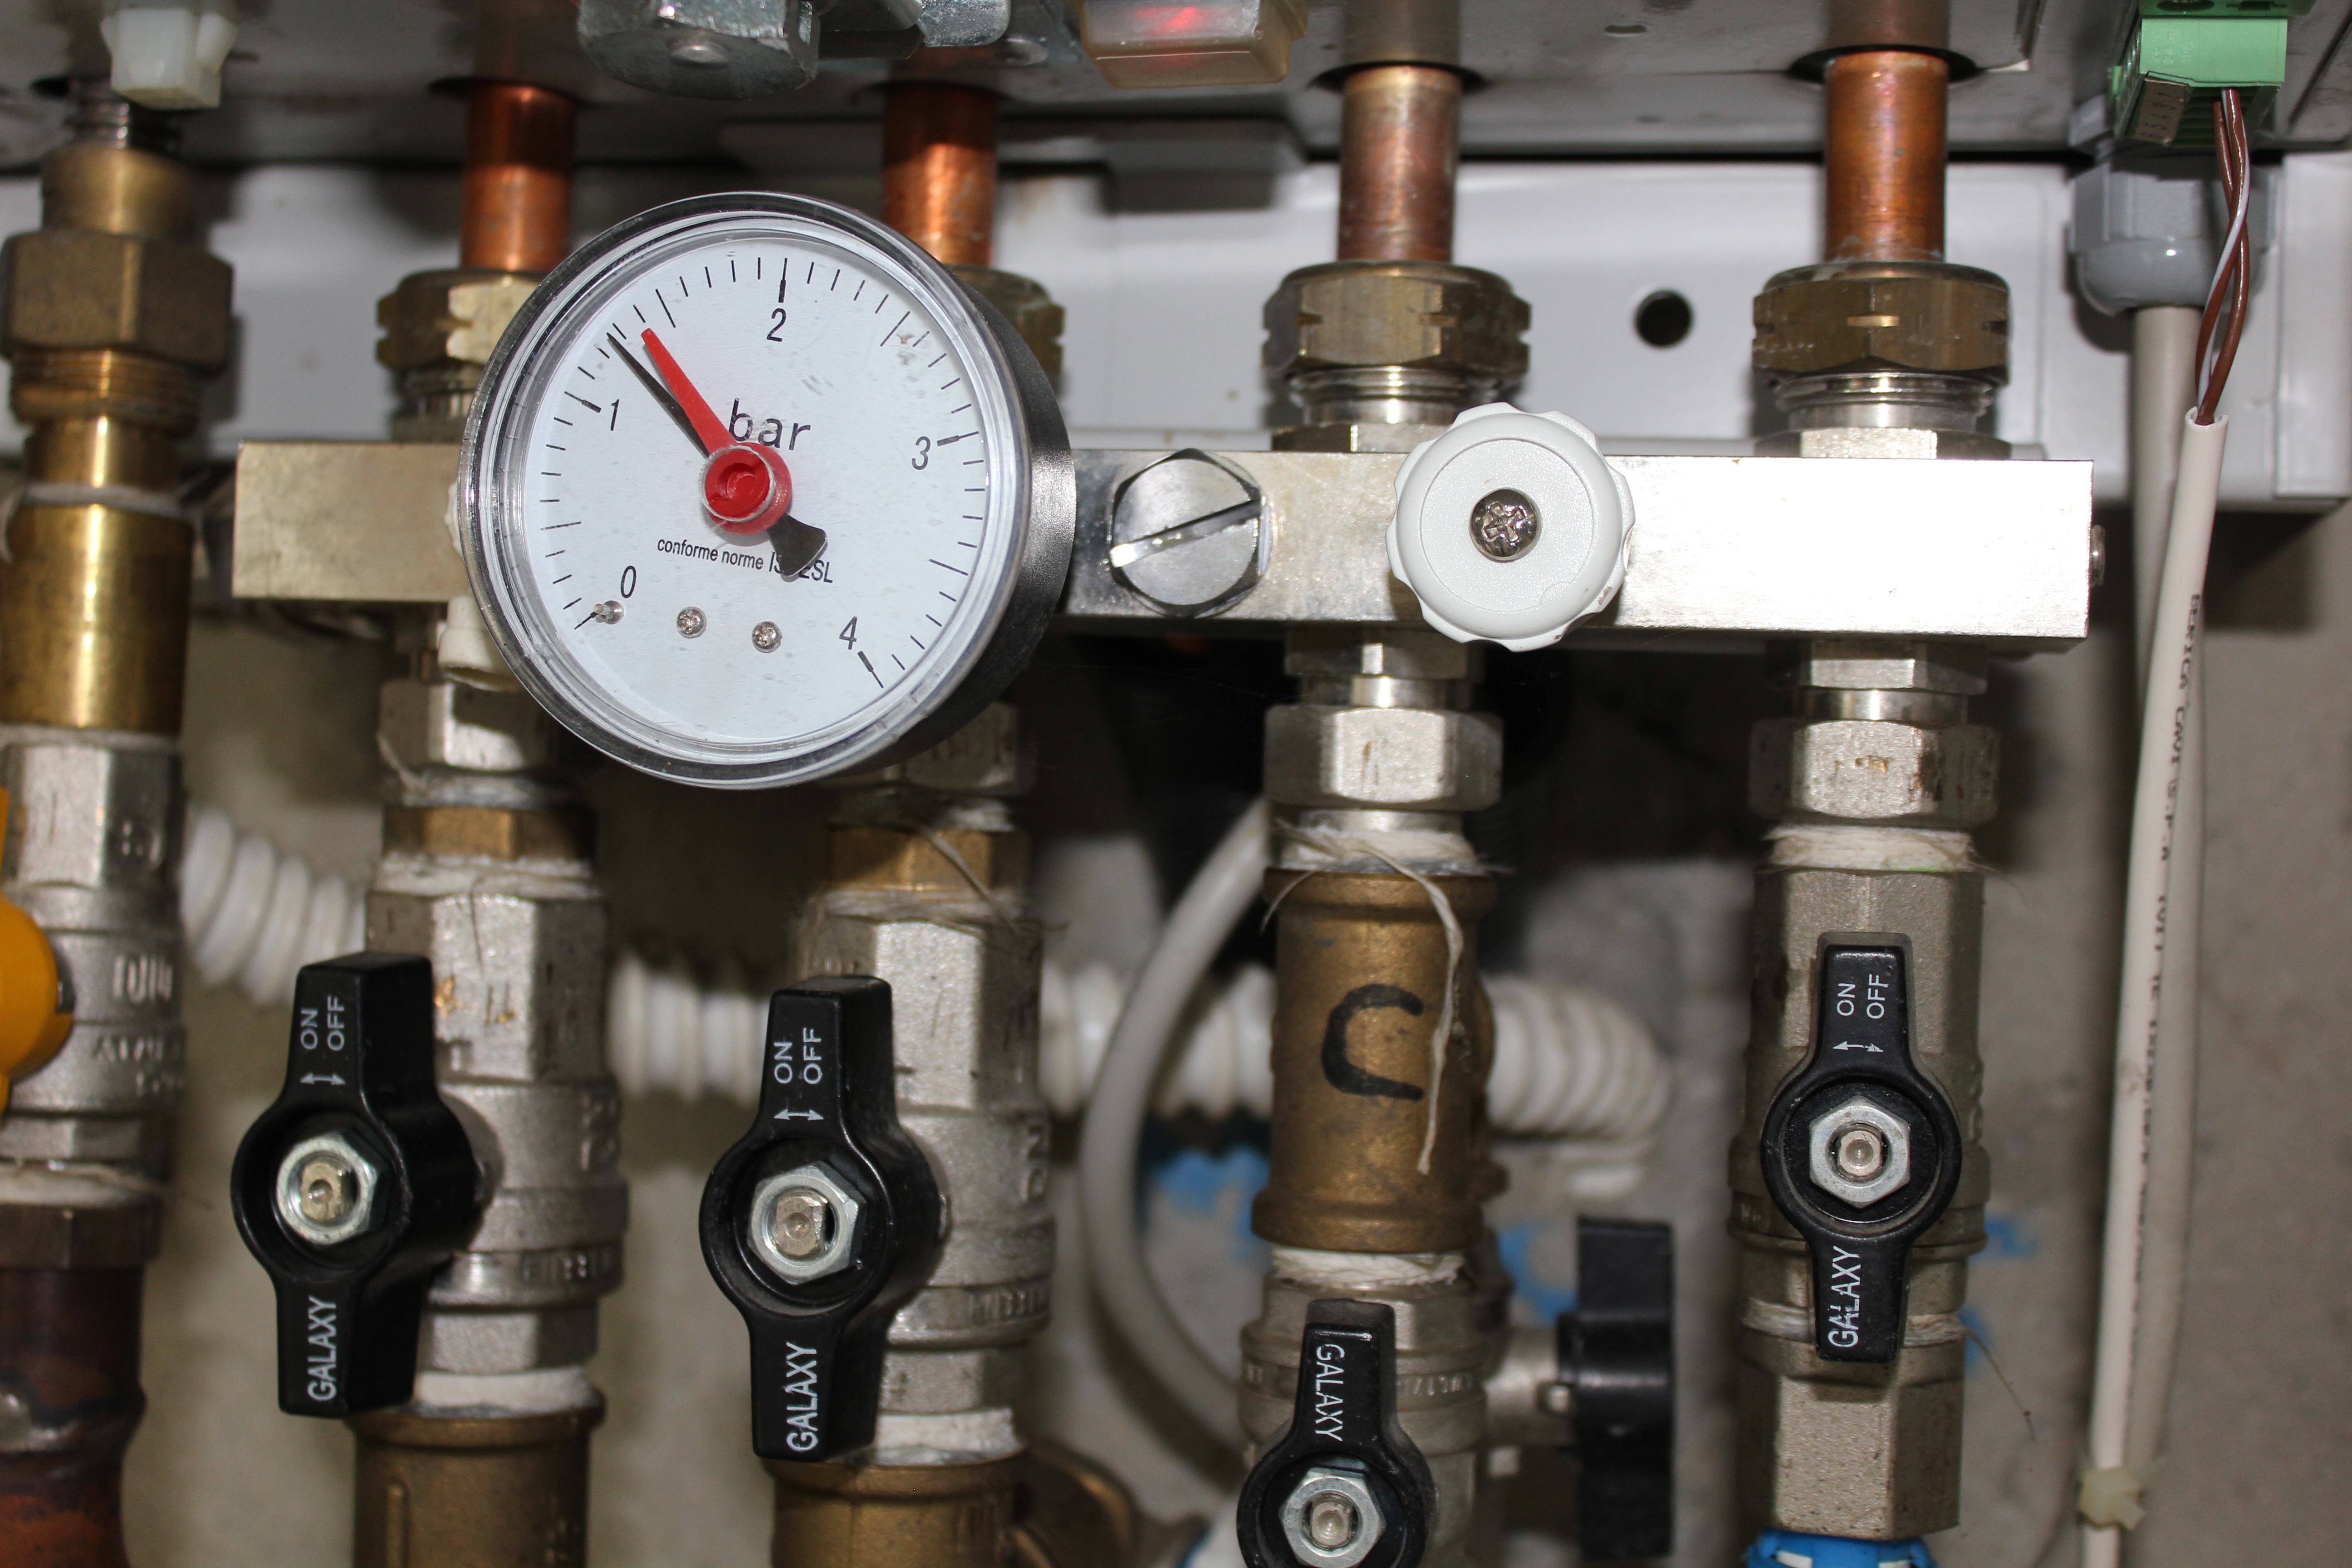
home, machine, gauge, product, boiler, heating plant